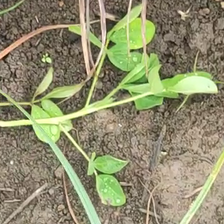
Weed species: Sicklepod_(Senna obtusifolia)